Bertrand, Michigan

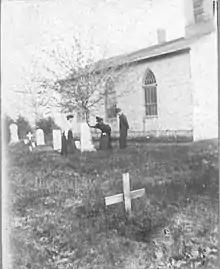
Old St. Joseph church in Bertrand Cemetery (University of Notre Dame Archives)

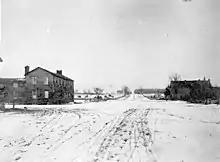
Late 19th century photo of Bertrand, MI. Bertrand Tavern on the left (University of Notre Dame Archives)

Bertrand was a village in the southern part of Niles Charter township at on the St. Joseph River approximately south of the city of Niles. Joseph Bertrand, a French Canadian, had a trading post here by 1812. He had married the daughter of a Potawatomi chief and through her had acquired land. After the Potowatomi ceded their lands to the federal government with the 1833 Treaty of Chicago, Daniel G. Garnsey obtained the permission of U.S. President Andrew Jackson and the consent of Mrs. Bertrand to locate a village on her land. Alonzo Bennett platted the village of Bertrand in 1833 and became its first postmaster on June 9, 1834. The town was a stop on the Detroit-Chicago road. In 1844, the Sisters of the Holy Cross founded their first convent in the United States here. The town gradually declined after it was by-passed by railroads. The post office closed on April 15, 1901.